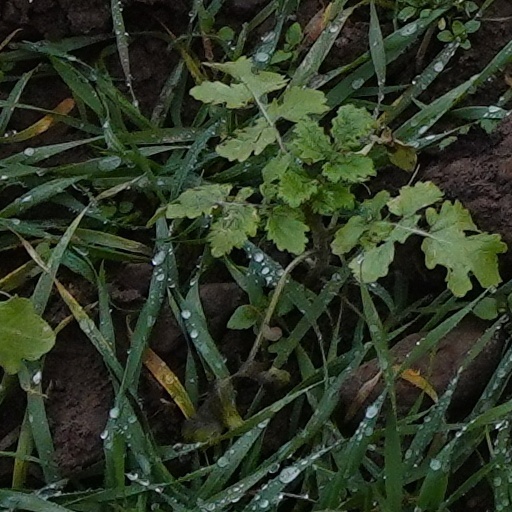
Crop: wheat